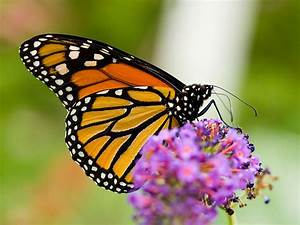
Label: butterfly